Georgia in the American Civil War

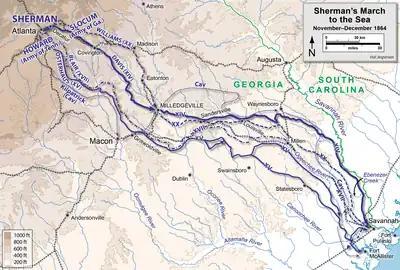
A map showing Sherman's March to the Sea from November to December 1864.

In a February 1861 speech to the Virginia secession convention, Georgian Henry Lewis Benning stated that the main reason as to why Georgia declared secession from the Union was due to "a deep conviction on the part of Georgia, that a separation from the North-was the only thing that could prevent the abolition of her slavery."